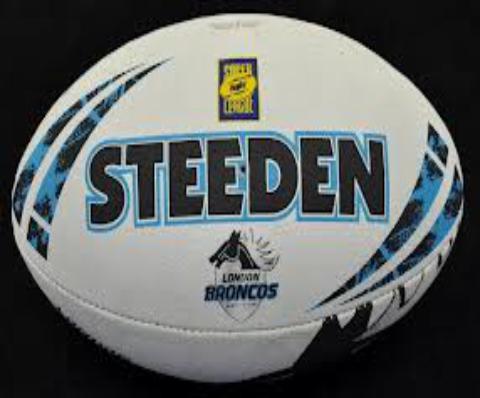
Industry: Sports